Marie-Jo Lafontaine

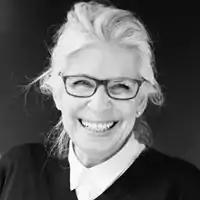
Marie-Jo Lafontaine, 2018

Marie-Jo Lafontaine (born 17 November 1950) is a Belgian sculptor and video artist. She lives and works as a Professor of Media Arts at the Karlsruhe University of Arts and Design in Brussels.